Boruch Greenfeld

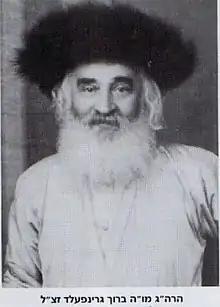
Rabbi Boruch Greenfield

Boruch Greenfeld (1872–1956), was a rabbi and Torah scholar.